Stable Diffusion

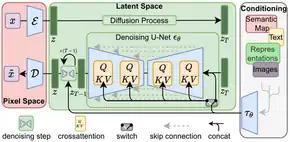
Diagram of the latent diffusion architecture used by Stable Diffusion

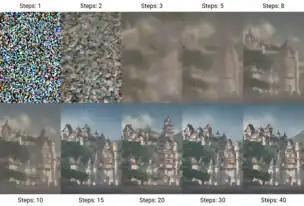
The denoising process used by Stable Diffusion. The model generates images by iteratively denoising random noise until a configured number of steps have been reached, guided by the CLIP text encoder pretrained on concepts along with the attention mechanism, resulting in the desired image depicting a representation of the trained concept.

Diffusion models, introduced in 2015, are trained with the objective of removing successive applications of Gaussian noise on training images, which can be thought of as a sequence of denoising autoencoders. The name "diffusion" is from the thermodynamic diffusion, since they were first developed with inspiration from thermodynamics.